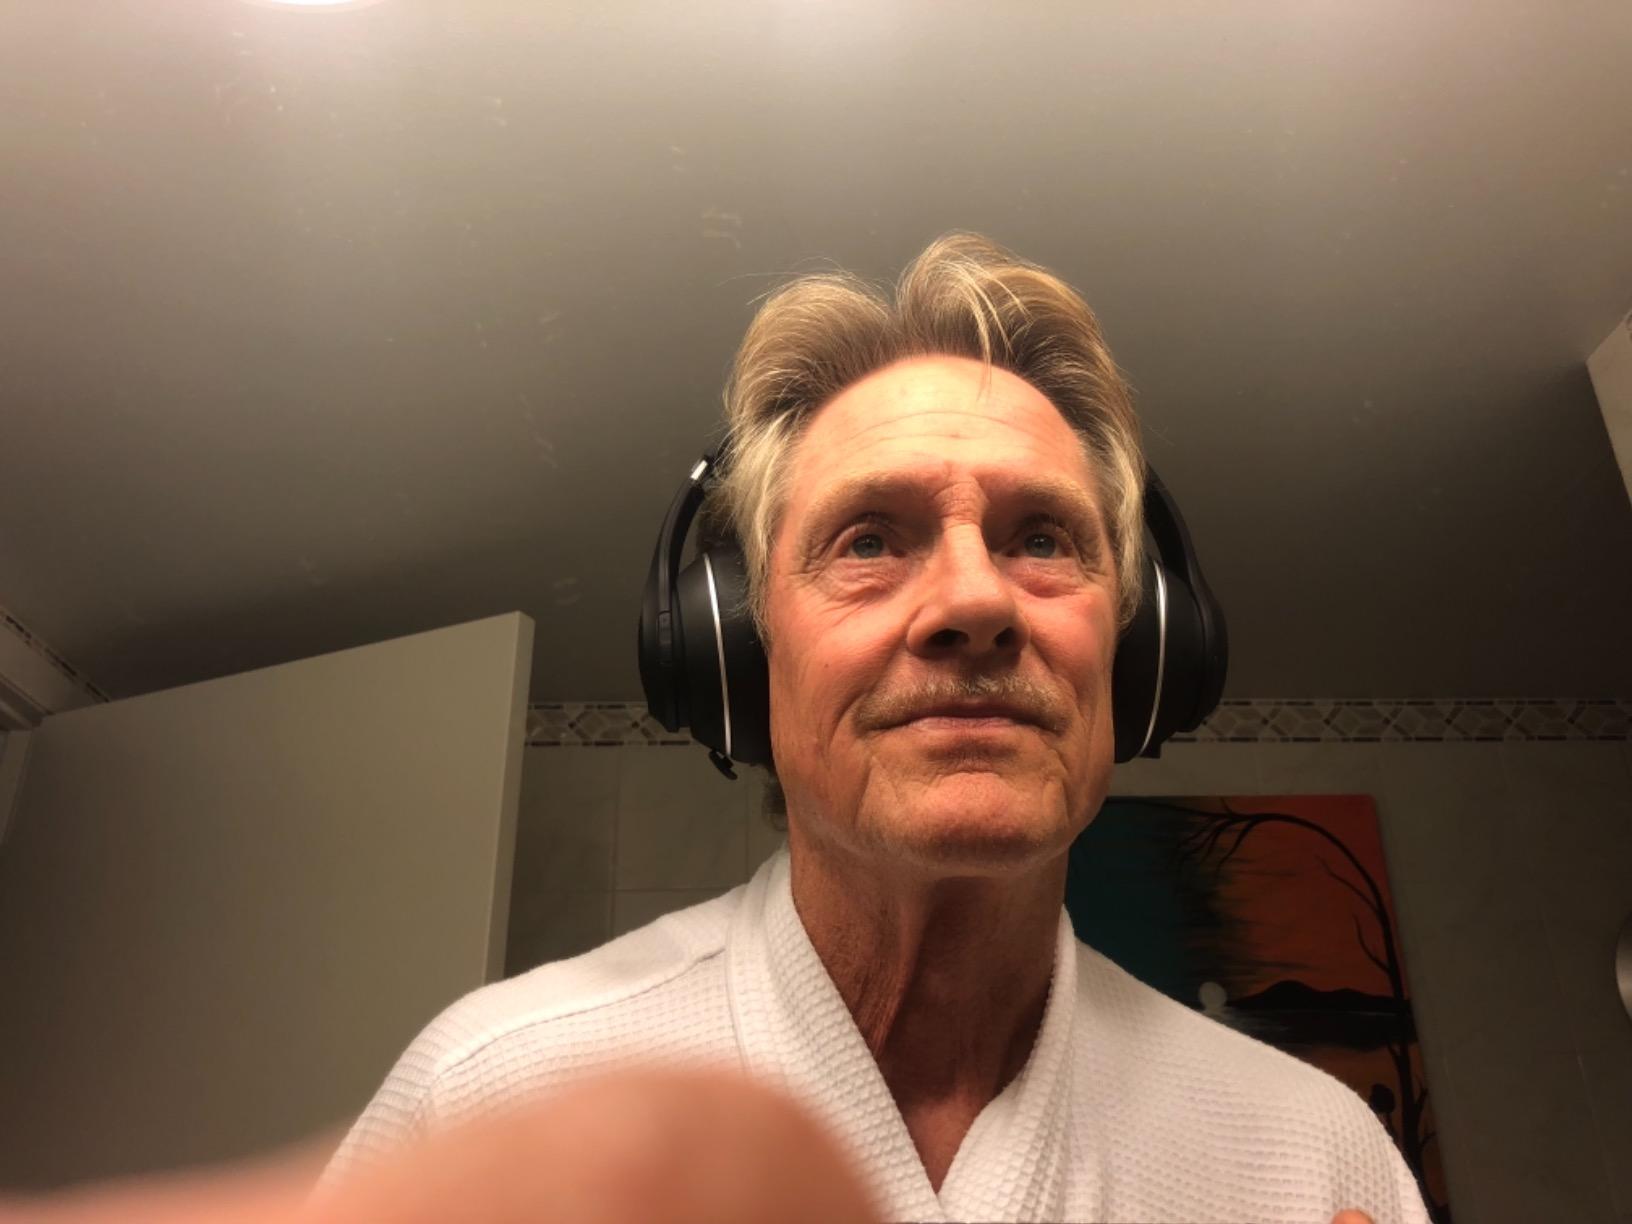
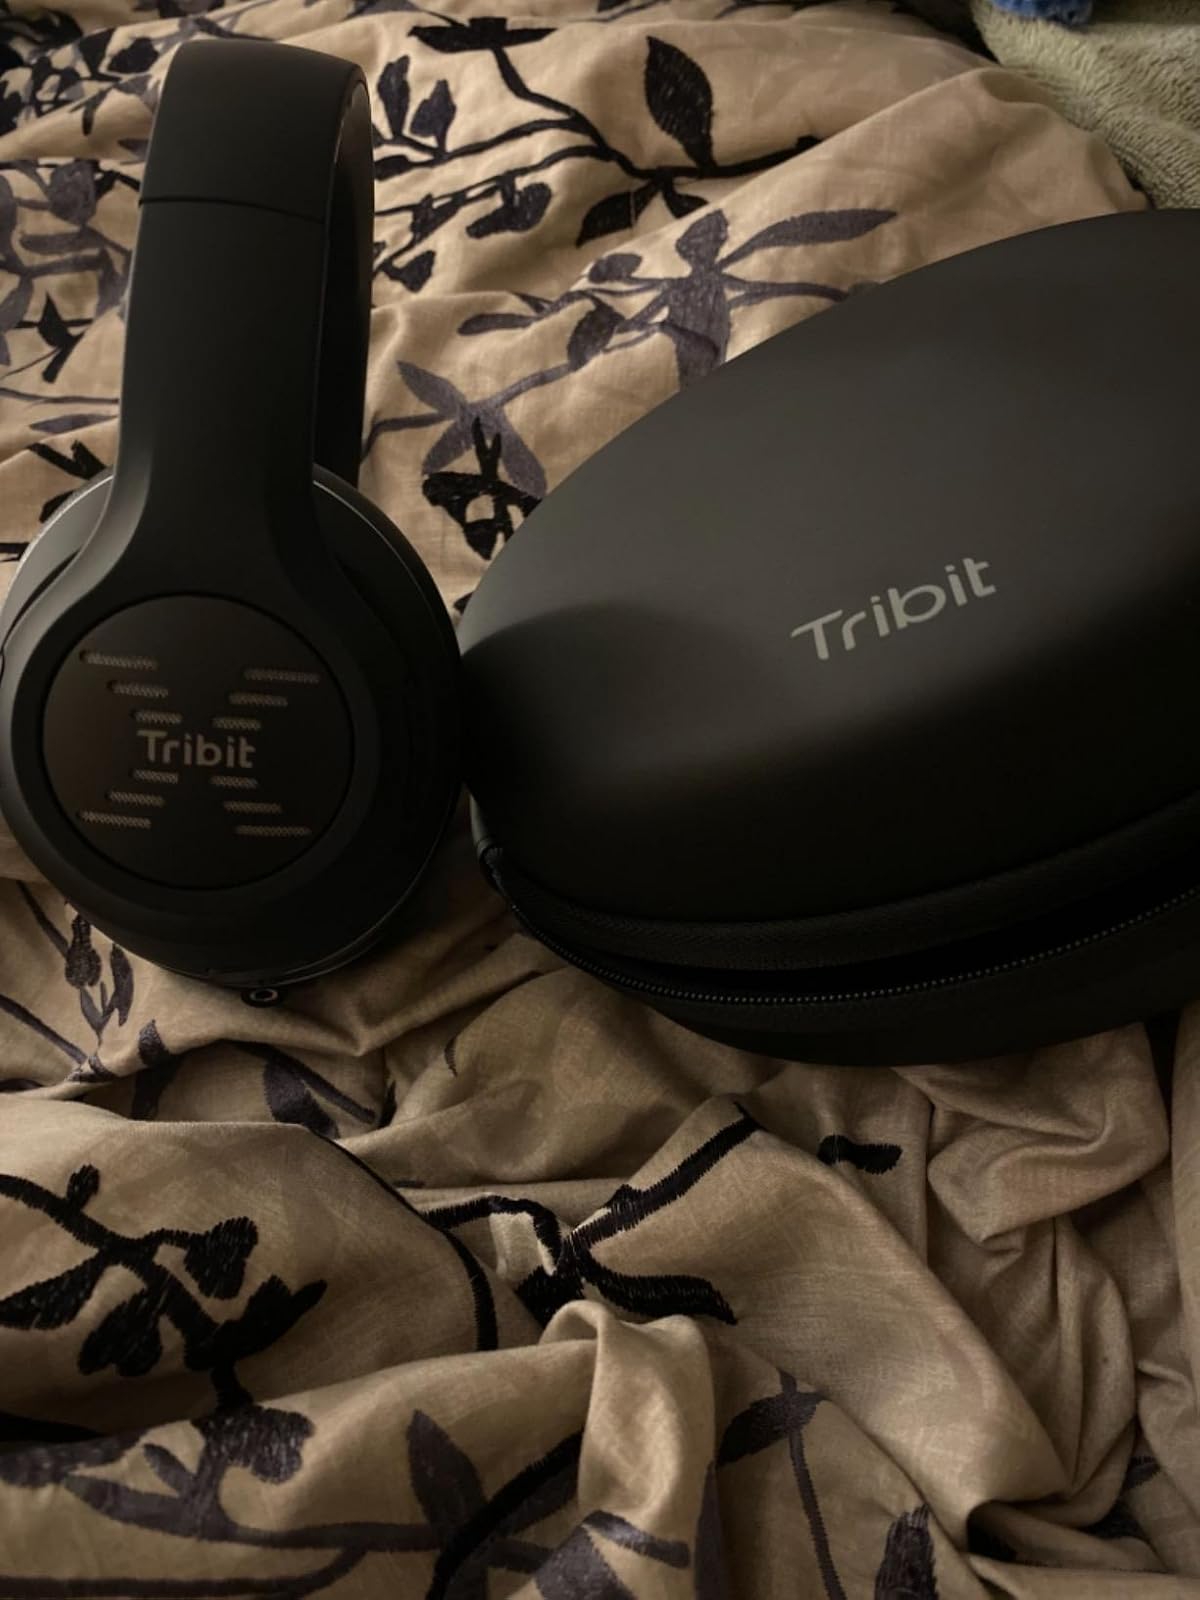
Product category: headphones
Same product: yes